Charles Kwan

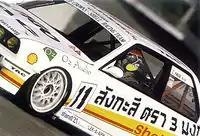
Charles Kwan driving his BMW M3 in the SEATCZC for Three Crowns Racing.

In 1994, he competed in the South East Asian Touring Car Zone Challenge (SEATCZC), driving a BMW M3 for Three Crowns Racing. In the Zhuhai street race supporting the BPR Global GT Series, Kwan had qualified his BMW M3 second on the grid. Right at the race start, both Kwan and fourth place starter Henry Lee Junior were hit by Thailand's S. Prutirat and Man Manit, who drove Mercedes Benz 190Es for AIM Motorsport and were on pole position and third place. Both Kwan and Lee retired as a direct result. In a 2006 interview with Car Plus magazine, Kwan said he still considers that to be his most memorable race, due to the unsporting behaviour against him.